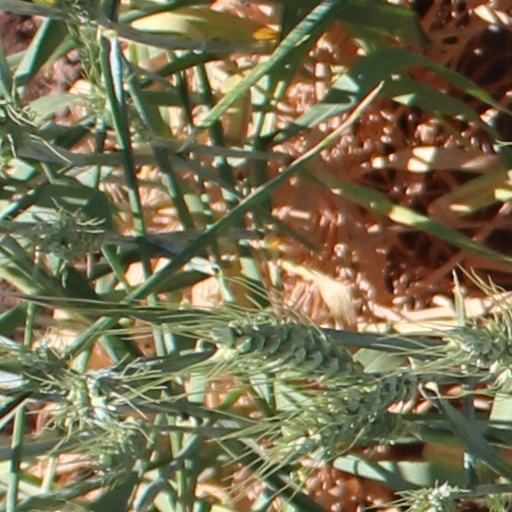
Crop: wheat